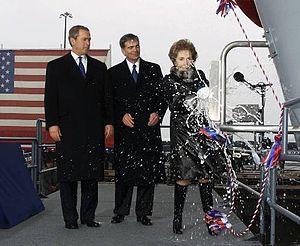
L’USS Ronald Reagan (CVN-76) est un porte-avions polyvalent américain à propulsion nucléaire, faisant partie de la classe Nimitz. Il est le navire de tête de la sous-classe Ronald Reagan, et fait partie des 11 porte-avions géants de l'US Navy.